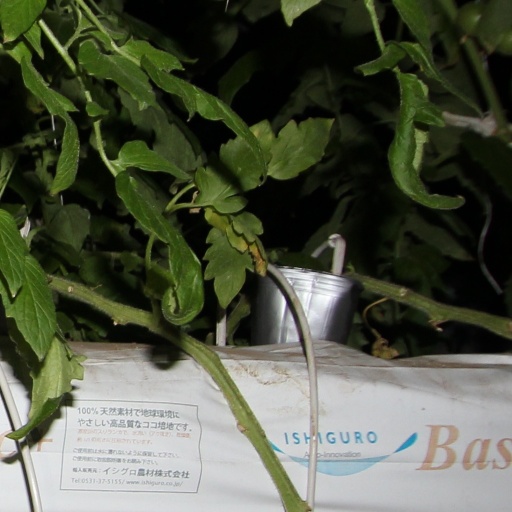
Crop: tomato